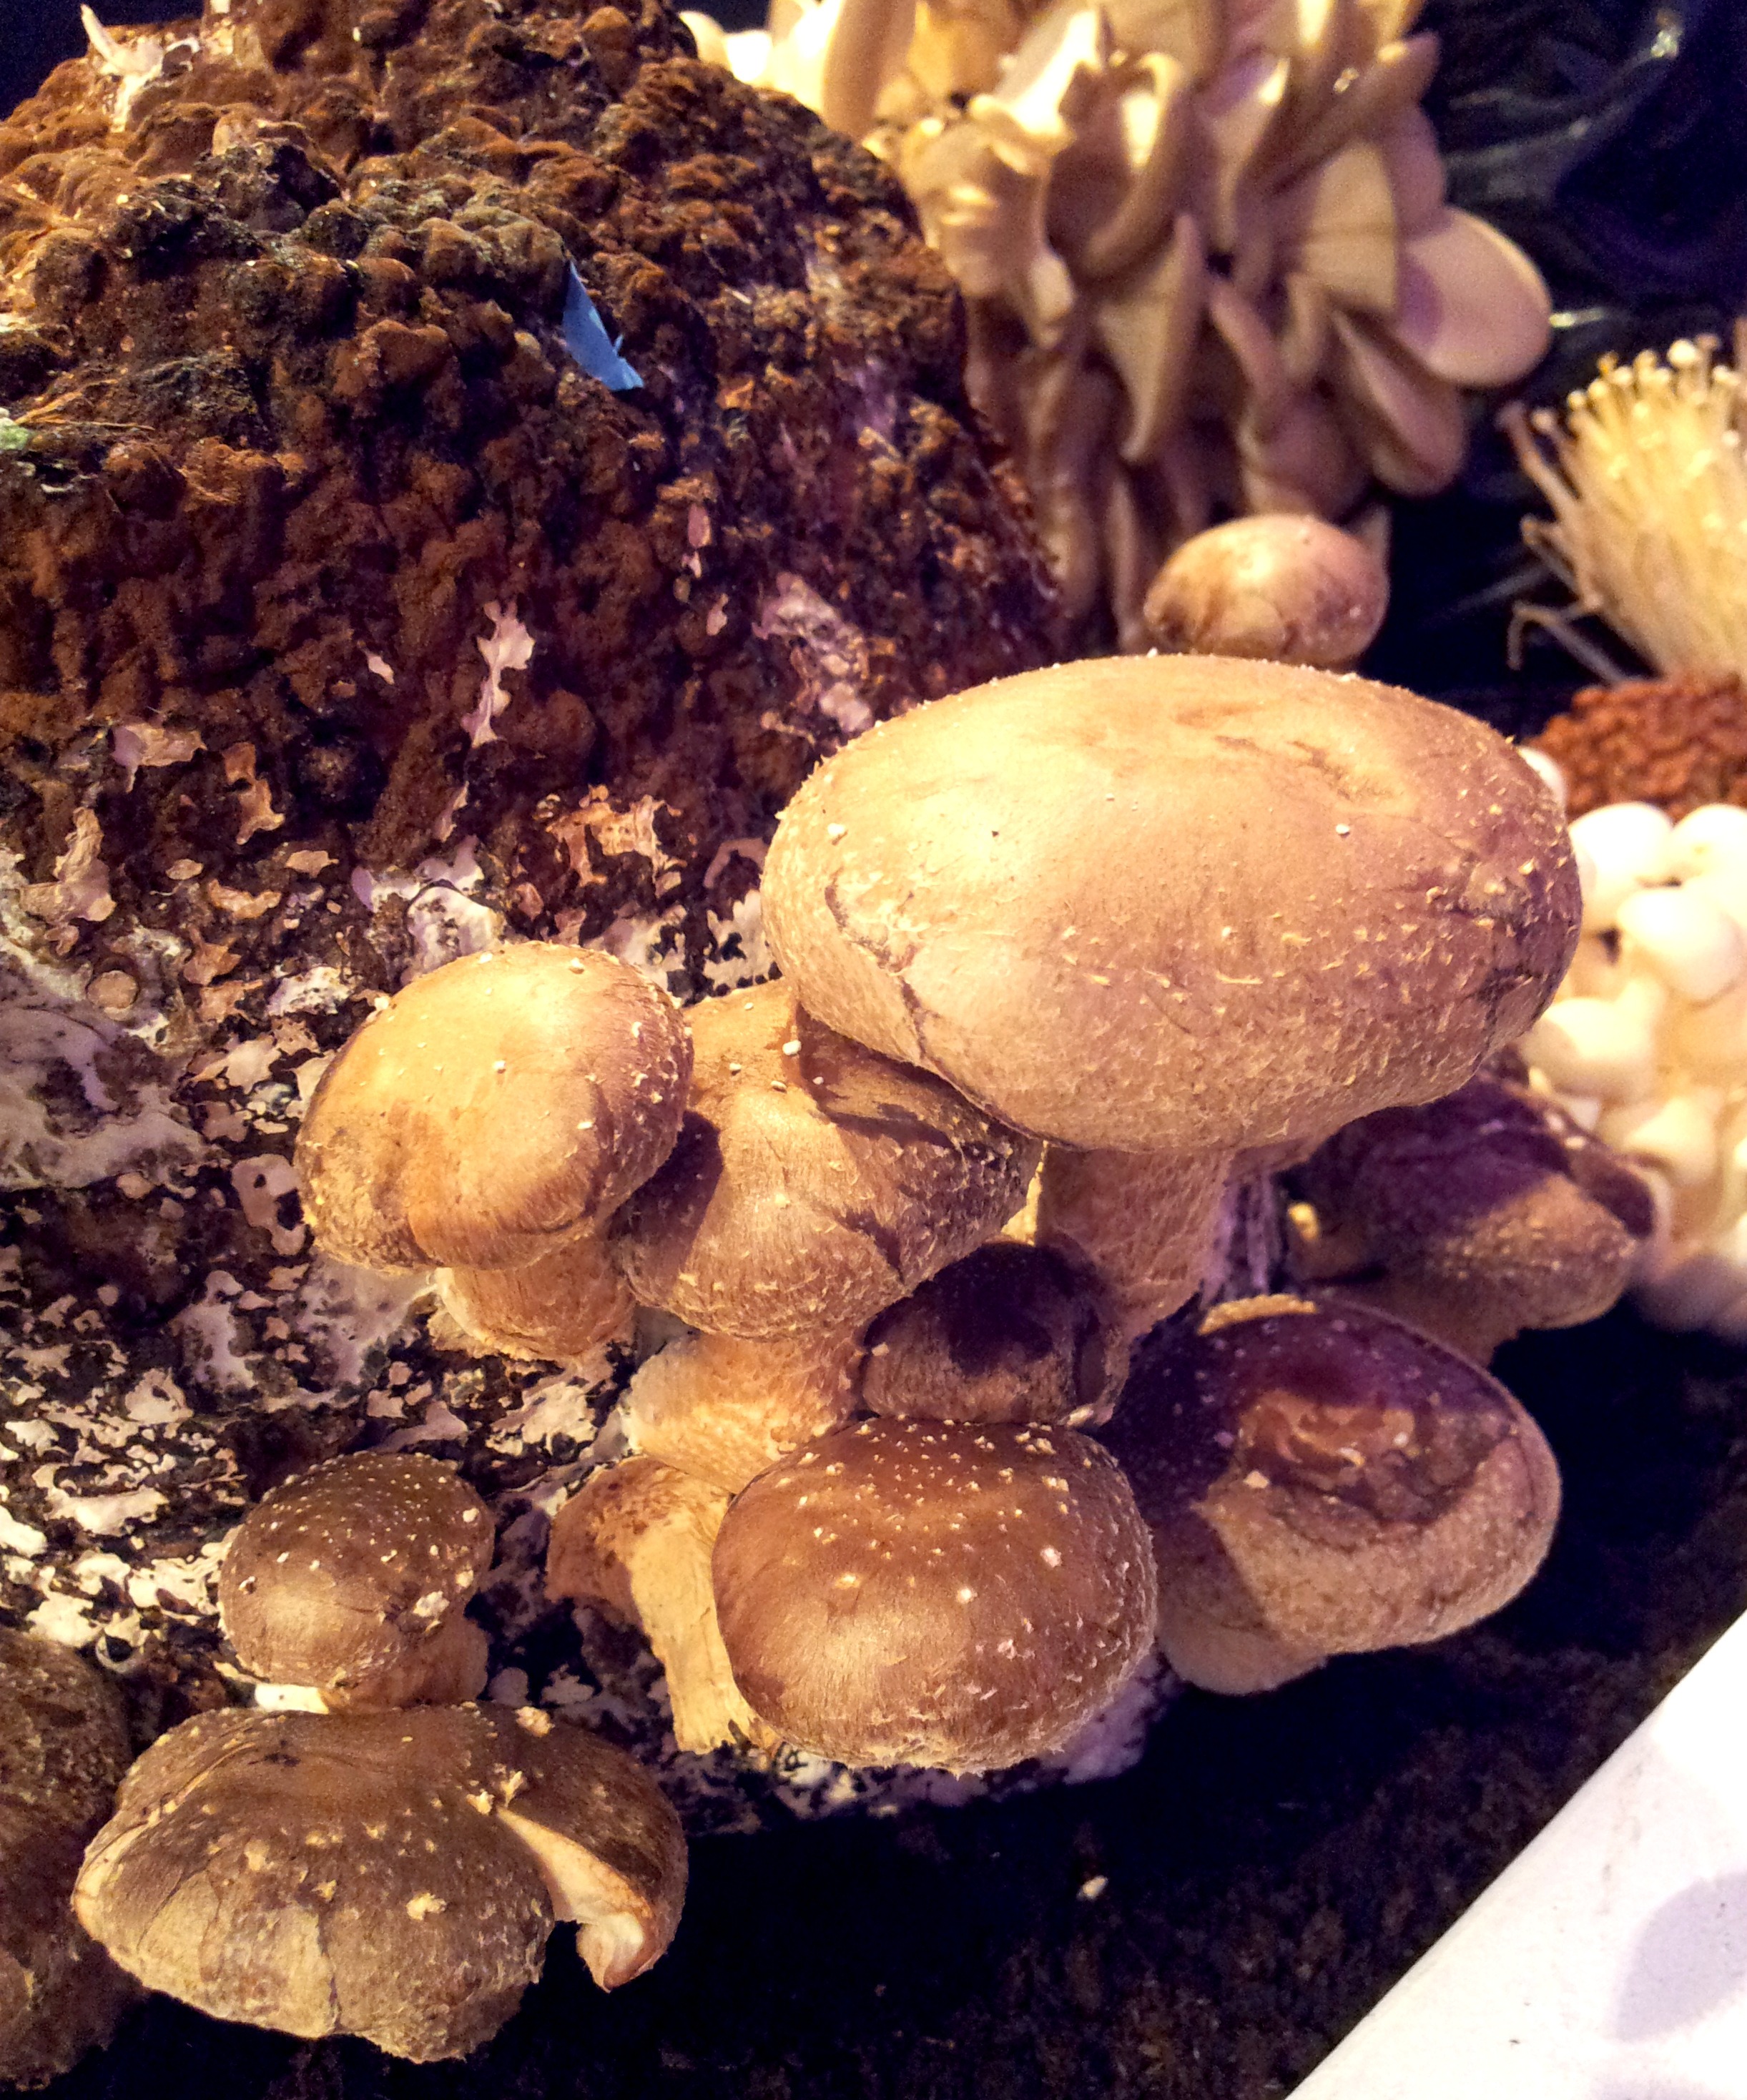
nature, produce, mushroom, fungus, mushrooms, agaricus, matsutake, types, oyster mushroom, edible mushroom, shiitake, medicinal mushroom, agaricomycetes, agaricaceae, champignon mushroom, chocolate truffle